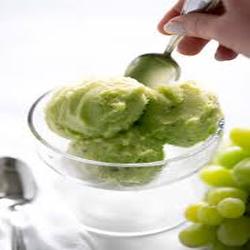
Label: Grapes